Anil Grover

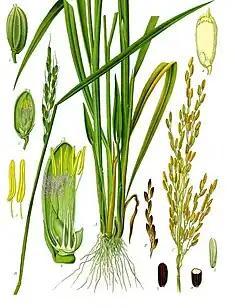
Oryza sativa - commonly known as Asian rice

In 1987, Grover went to Canada to continue his research at the University of Guelph and returned to India in 1988 to join his alma mater, Delhi University, as a scientist. A year later, he moved to the faculty position of a lecturer and worked in that position until 1993, simultaneously continuing his research at the university. It was during this time he received Rockefeller Foundation post-doctoral fellowship which he utilized to do his post-doctoral work at the CSIRO Division of Plant Industry in Australia. He returned to Delhi University in 1994 and resumed his career, taking up the post of a senior lecturer. He has been associated with Delhi University ever since, holding positions of a reader during 1996–2002, a professor since 2002 and heads the Department of Plant Molecular Biology. He also heads "Anil Grover Lab" where he hosts a number of research scholars as their principal investigator. He had a second stint at CSIRO Division of Plant Industry during 1996–98, this time as a career fellow of the Rockefeller Foundation. He also had a sabbatical at the University of California, Davis as a visiting fellow from 2002 to 2004.